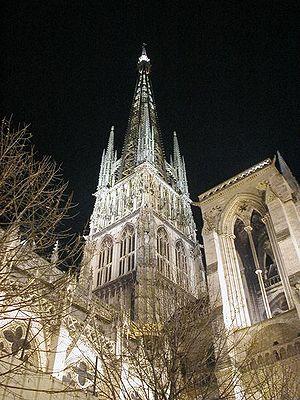
cathédrale de rouen - photographe Richard Groult (2001)
Jean-Antoine Alavoine est un architecte français, né à Paris le 4 janvier 1778 et mort dans cette même ville le 15 novembre 1834.